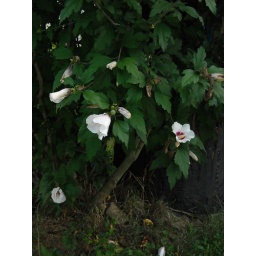
A tree with white follows on it grows in the south mainly because of the weather.